Playdate (British TV series)

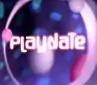

Playdate is a British television dating programme that was made by Hamma & Glamma Productions for ITV. It was screened Monday to Fridays on ITV Play between 8.00pm and 10.00pm, and daily on ITV2 between 1.00am and 4.00am. Billed as "the UK’s first interactive TV dating show", the show's format is based around speed dating.